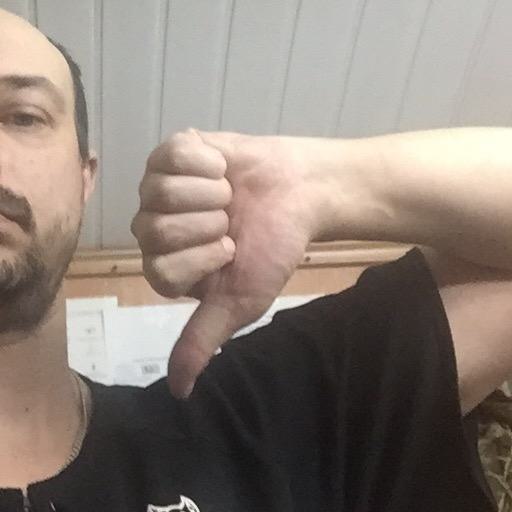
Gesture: dislike